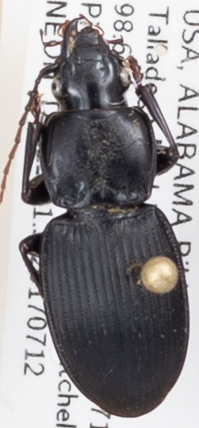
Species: Cyclotrachelus convivus
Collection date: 2017-07-12
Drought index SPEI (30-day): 2.09
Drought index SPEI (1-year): -0.062
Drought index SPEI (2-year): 0.072